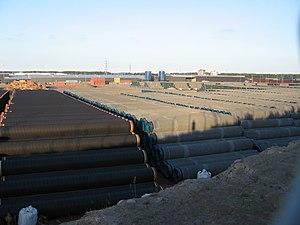
Le Nord Stream est un gazoduc reliant la Russie à l'Allemagne via la mer Baltique.